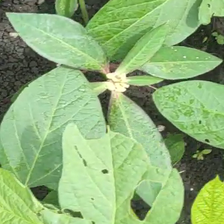
Weed species: Moti_dudhi(Euphorbia_geneculata_L)